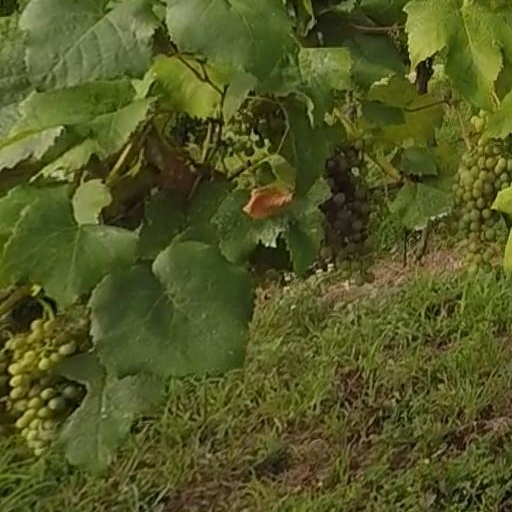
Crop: grape